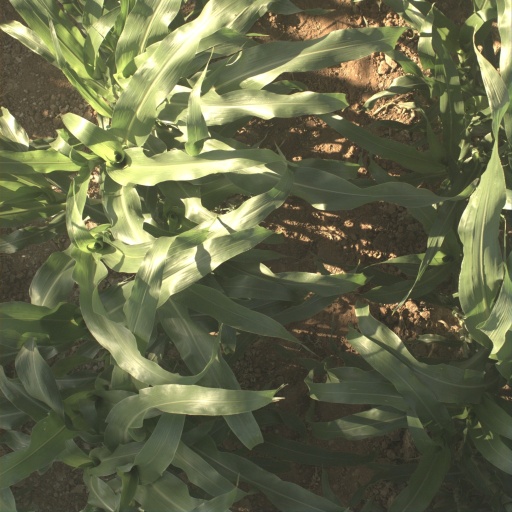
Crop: sorghum